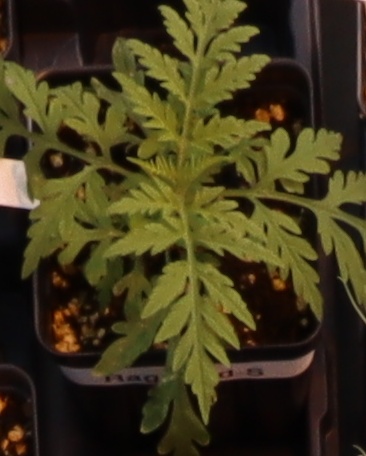
Label: Ragweed